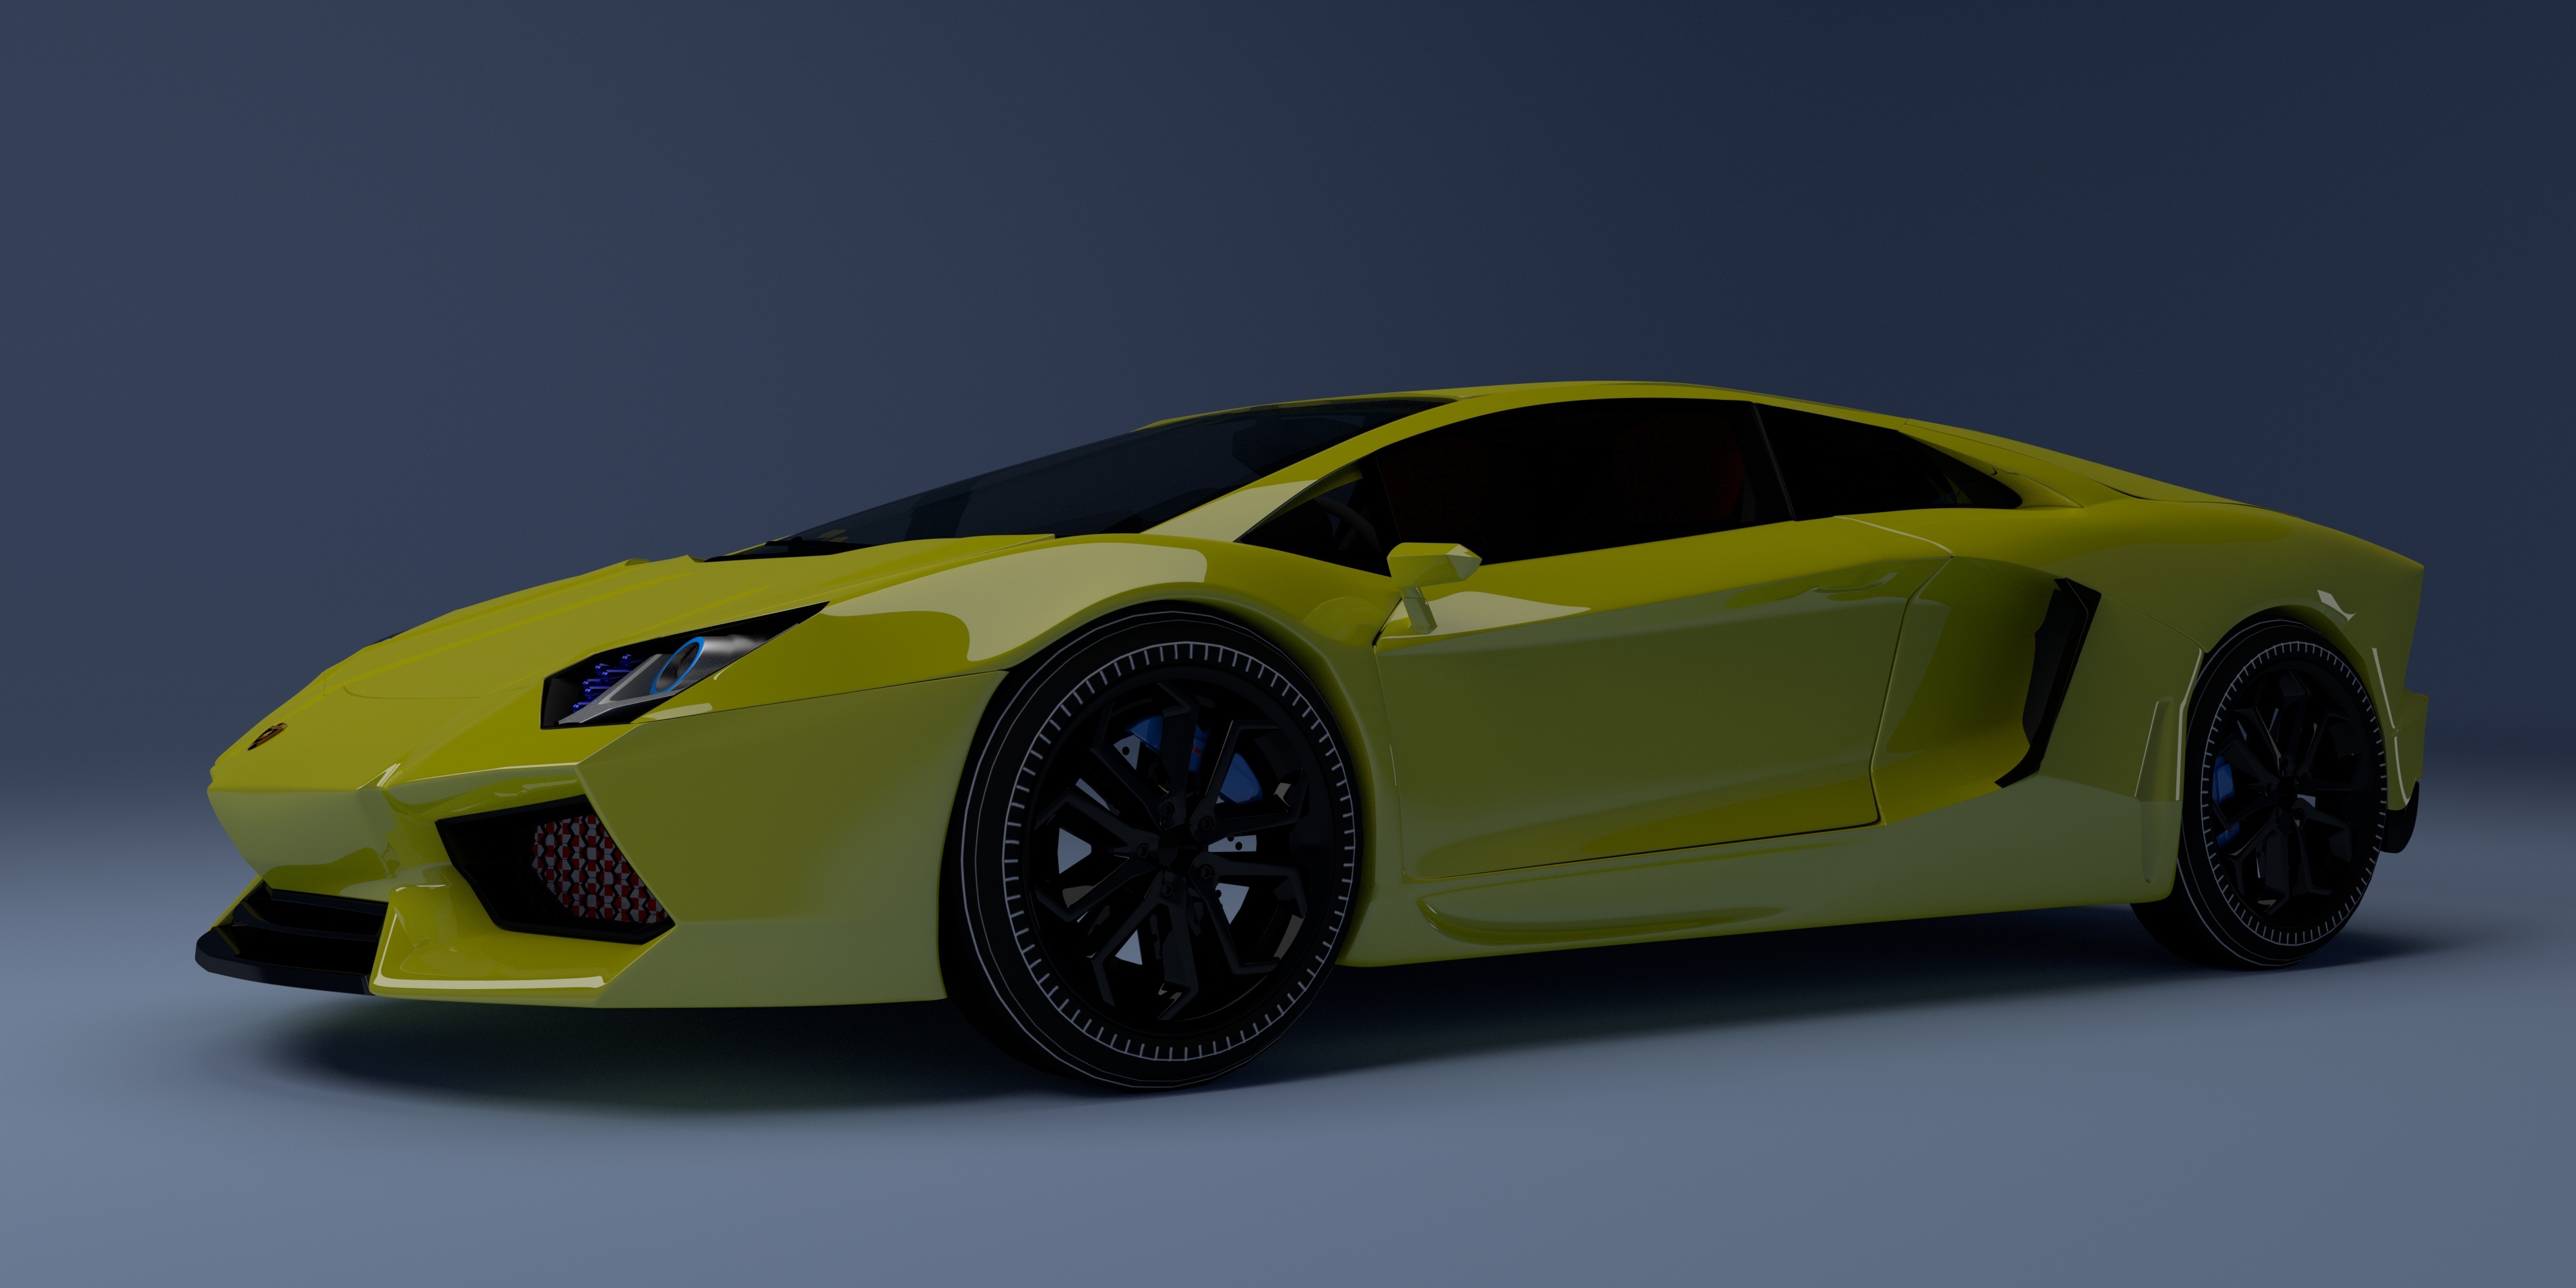
car, wheel, automobile, transportation, model, vehicle, drive, auto, automotive, sports car, supercar, performance, 3d, sportscar, motorshow, lamborghini, render, model car, land vehicle, automobile make, automotive design, luxury vehicle, performance car, lamborghini aventador, Aventador